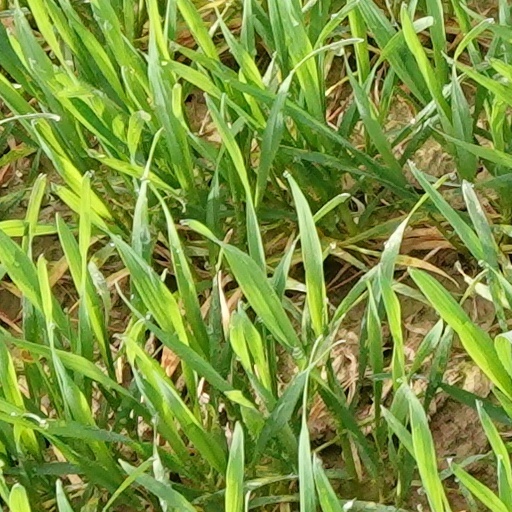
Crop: wheat